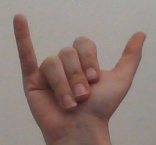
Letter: ya